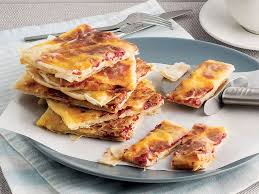
Yemek: gozleme